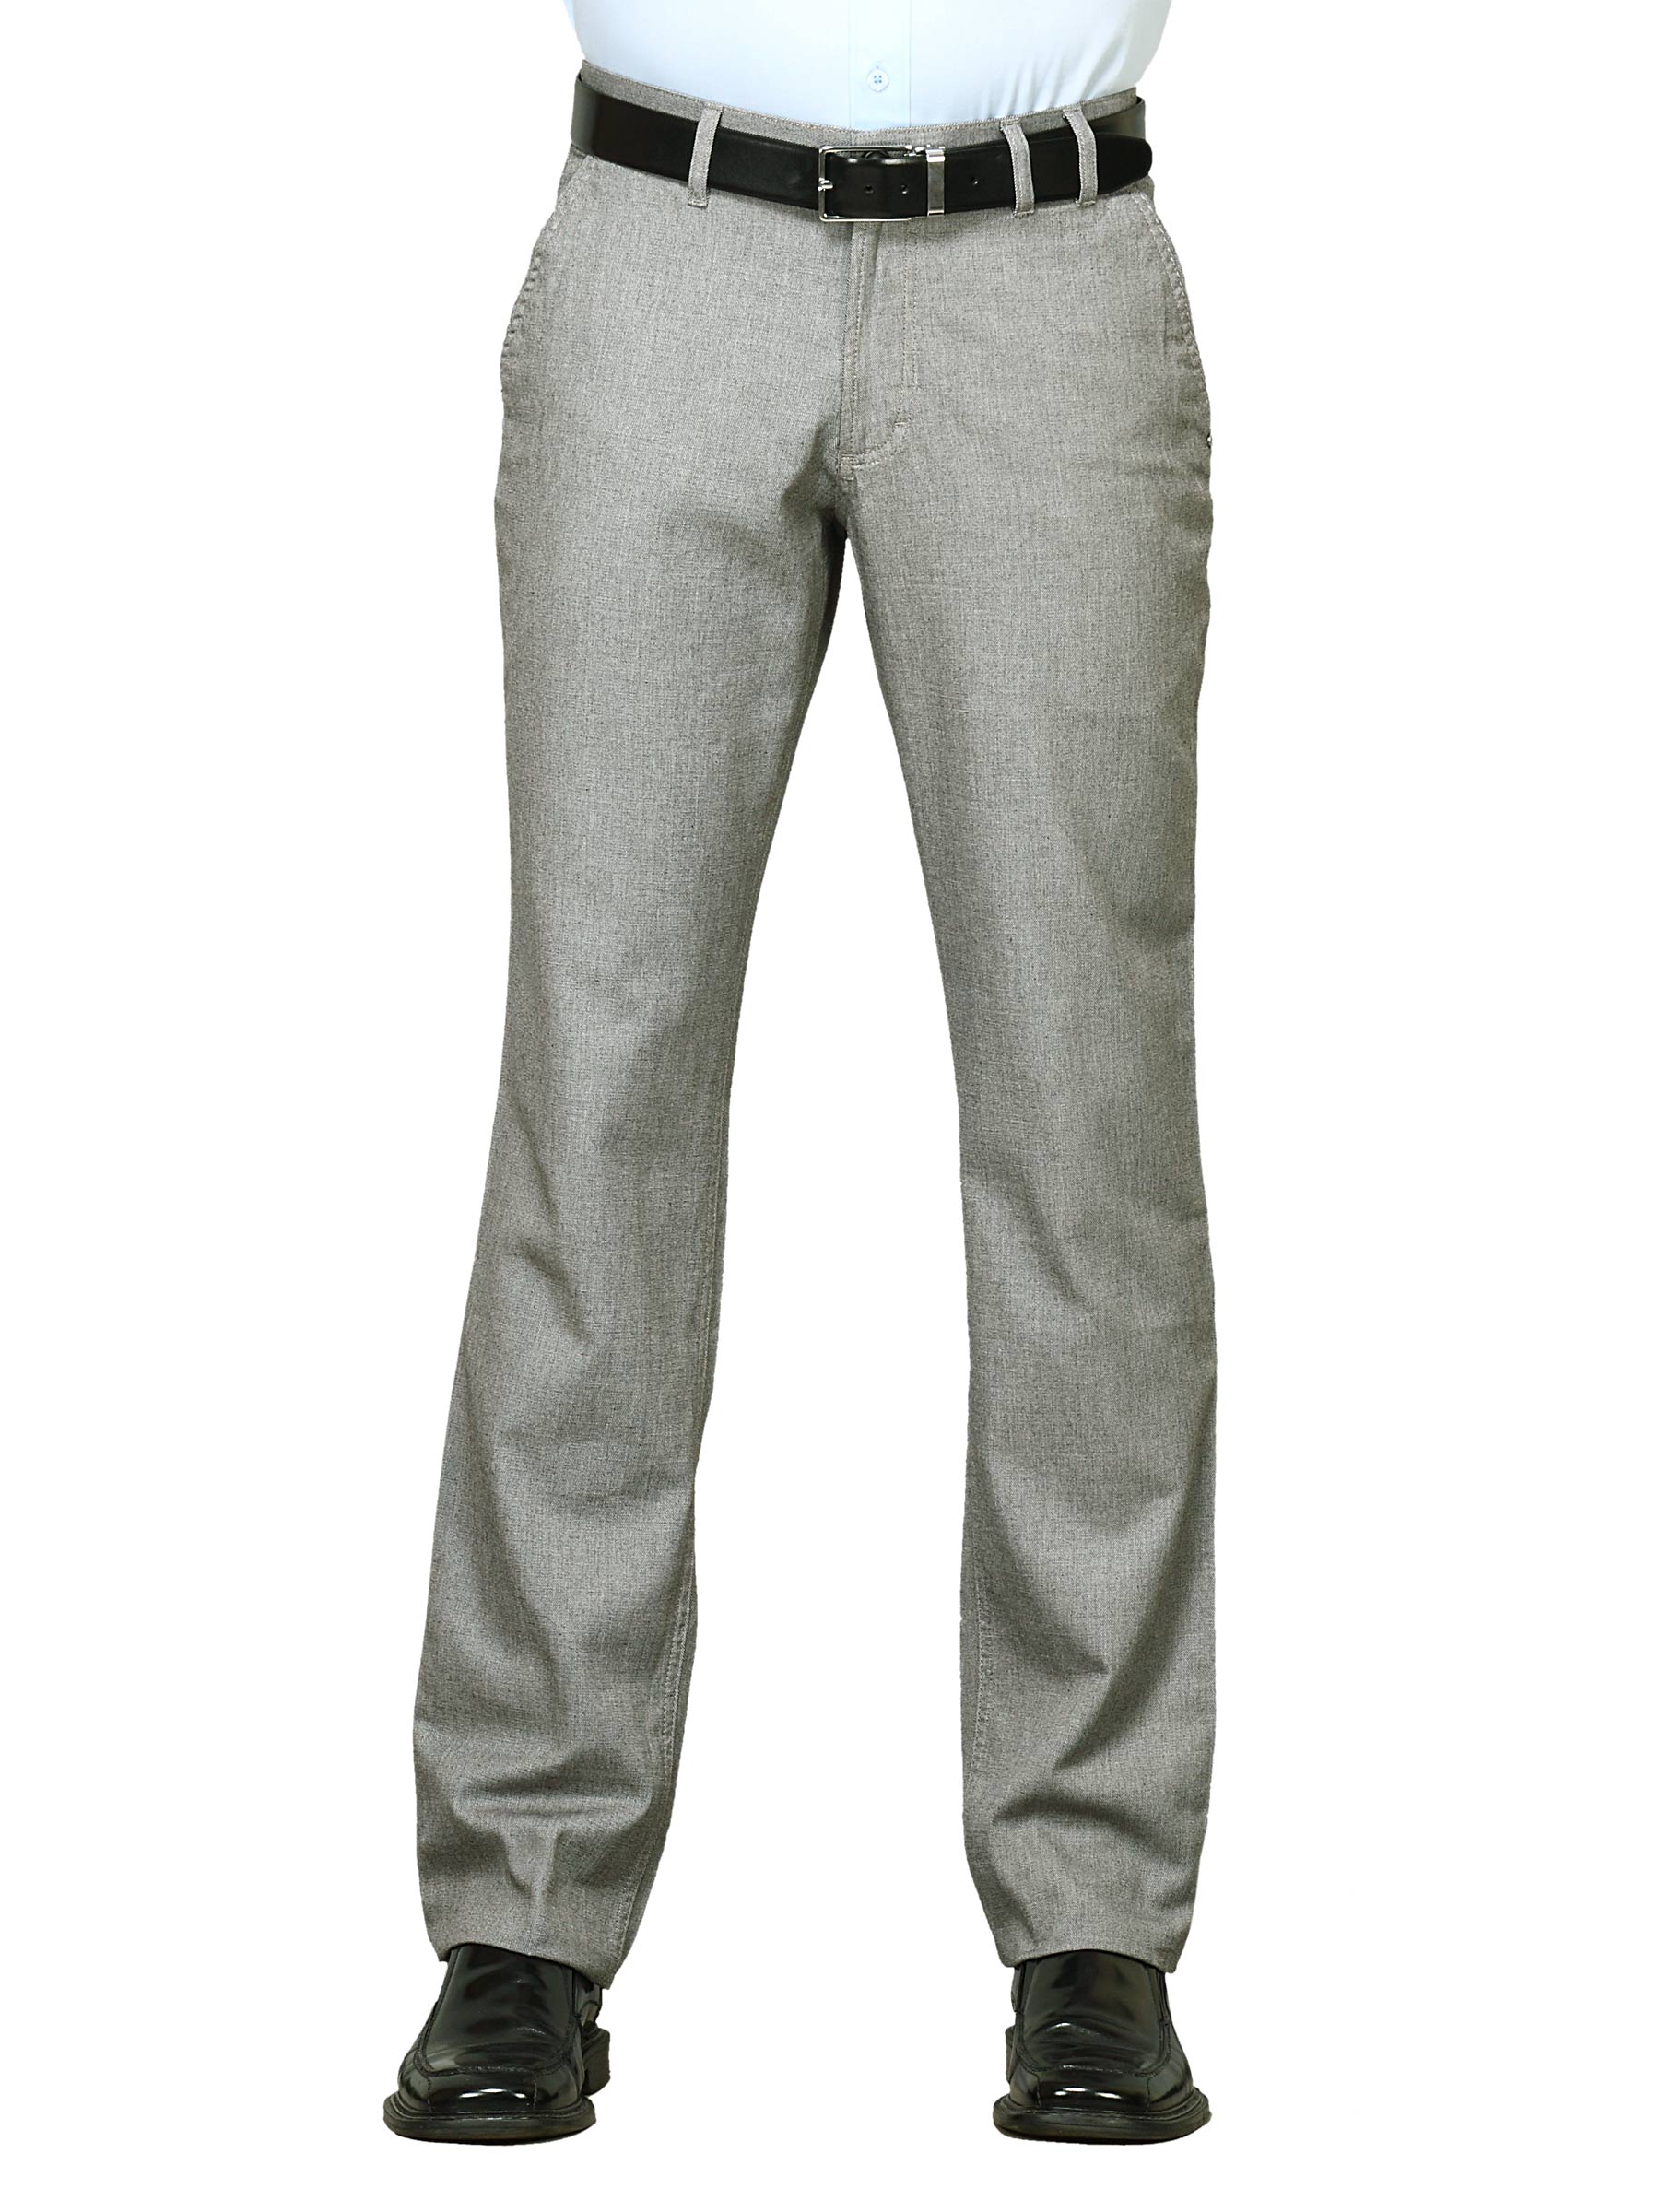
Scullers Men Scul Grey Trousers
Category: Apparel / Bottomwear / Trousers
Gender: Men
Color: Grey
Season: Fall 2011
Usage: Formal